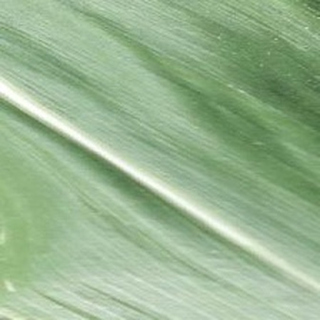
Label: healthy_corn